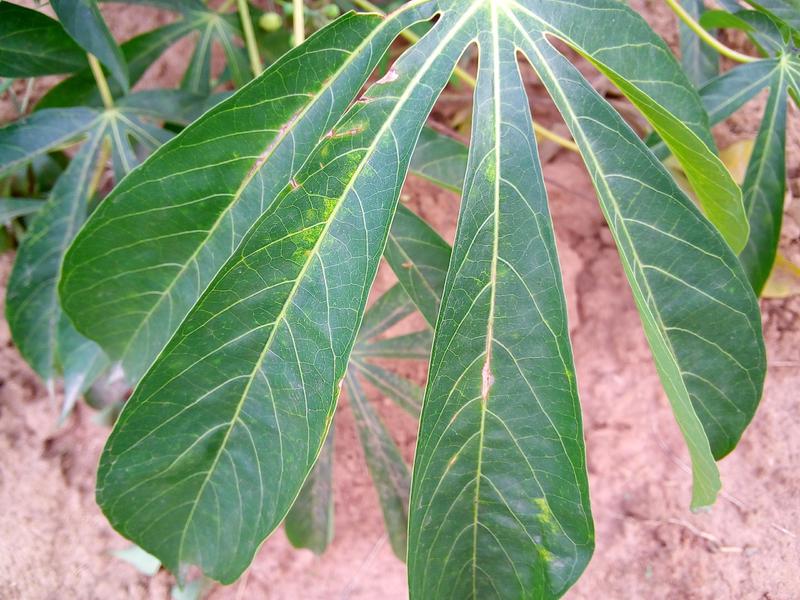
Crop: cassava
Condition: mosaic_disease